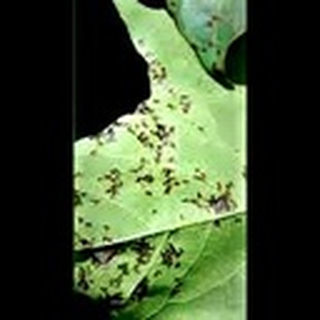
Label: cotton_bacterial_blight